Quebec Autoroute 13

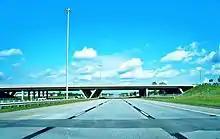
Highway 13 north in Laval

Autoroute 13 (or A-13, also known as Autoroute Chomedey with sections formerly known as Autoroute Mirabel), is a freeway in the urban region of Montreal, Quebec, Canada. Its southern end is at the junction of A-20 on the Island of Montreal near Pierre Elliott Trudeau International Airport. Its northern terminus is at the junction of A-640 near Boisbriand. The road traverses Laval. A-13 is mostly six-laned and tolls were removed.